Matrona (damselfly)

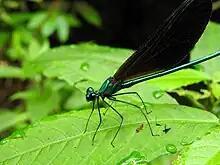
Matrona nigripectus at Mawsmai Caves, Meghalaya

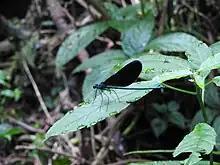
Matrona nigripectus at Mawsmai Caves, Meghalaya

"Matrona" at the Encyclopedia of Life